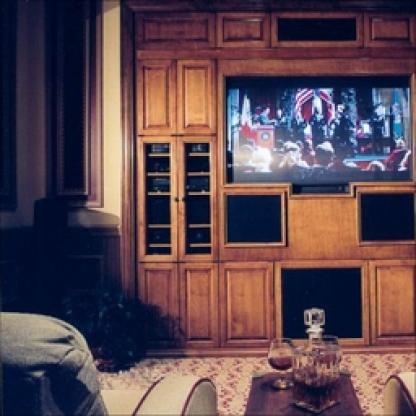
Scene: Indoor